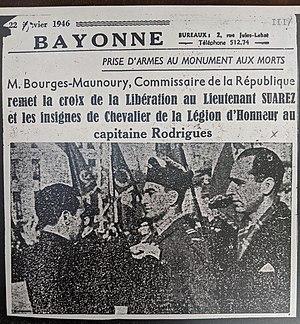
Photo d'un journal bayonnais de 1946, honneurs militaires à 2 de mes aïeux (cousin Marcel Suares et grand-père Robert Rodrigues)
Marcel Suarès est un résistant français, Compagnon de la Libération. Engagé dans les forces françaises libres en 1943, il intègre le BCRA et s'illustre pendant toute la guerre en réalisant un grand nombre d'opérations de sabotage dans les usines participant à l'effort de guerre allemand. Après le conflit, il est conseiller municipal de la ville de Bayonne pendant plus de quarante ans.